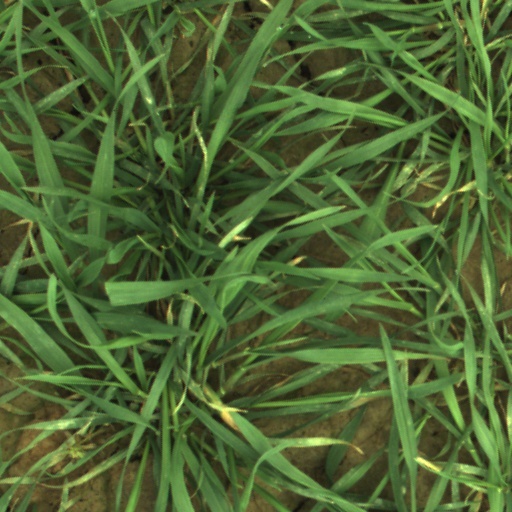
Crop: wheat